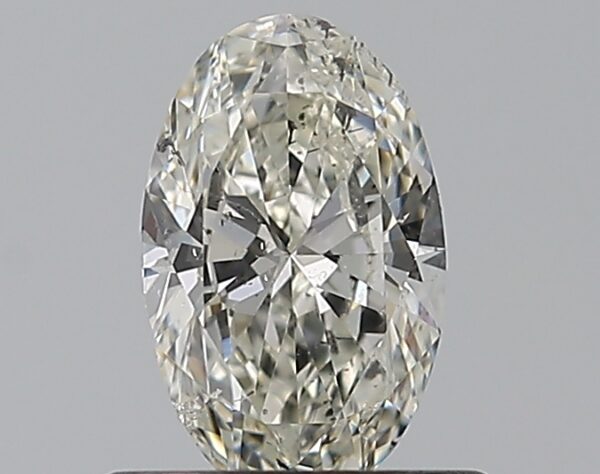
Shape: oval
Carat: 0.5
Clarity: SI2
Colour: J
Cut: EX
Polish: EX
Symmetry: VG
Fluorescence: F
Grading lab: GIA
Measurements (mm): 6.9 x 4.28 x 2.55